Shoko Nakagawa

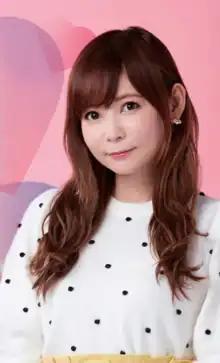
Nakagawa in 2021

is a Japanese media personality, singer, actress, voice actress, illustrator, YouTuber, and cosplayer. Also known by her nickname , she is best known as the presenter of "Pokémon Sunday", and as the performer of the opening theme from the anime "Gurren Lagann".